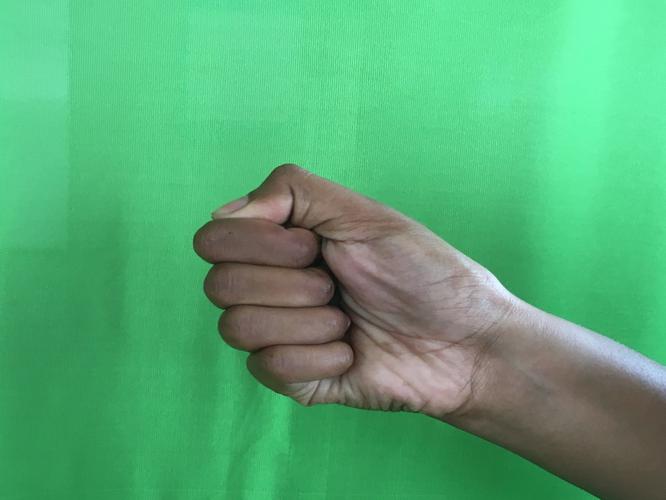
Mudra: Mushti
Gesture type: single_hand